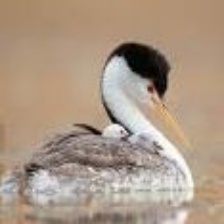
Species: CLARKS GREBE
Scientific name: AECHMOPHORUS CLARKII